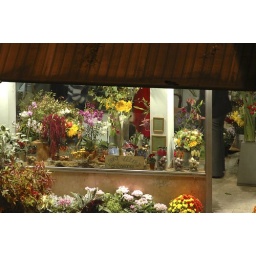
A cute little flower shop near our apartment in Paris.